Ornate flycatcher

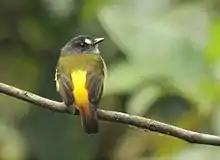
Mashpi Reserve - Ecuador

The ornate flycatcher is about long and weighs . The sexes are alike in plumage; females are slightly smaller than males. Adults of the nominate subspecies "M. o. ornatus" have a mostly black head with a white crescent in front of the eye and a partly hidden bright yellow patch in the middle of the crown. Their back is deep olive and their rump bright golden-yellow. Their wings are dusky black. Their tail's base is bright rufous and its outer half is dusky black. Their throat is gray, their breast rich olive, and their belly bright golden-yellow. They have a dark brown iris, black or brown legs and feet, and a black bill. Subspecies "M. o. stellatus" is much smaller than the nominate, with a smaller white crescent on the face that often has a gap in the middle and a yellowish base to the tail. "M. o. phoenicurus" has an entirely rufous tail, an iris that can vary from gray to dark brown, black or slate legs and feet, and sometimes a creamy white base to the bill's mandible. "M. o. aureiventris" has a slightly lighter green back, a lighter gray throat, and a lighter green breast than the nominate. Its iris, legs and feet, and bill are like those of "phoenicurus".